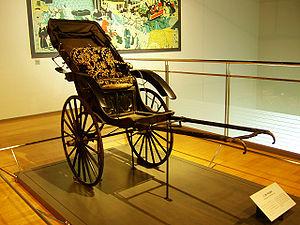
Le pousse-pousse ou poussepousse est une voiturette légère à deux roues et à une ou deux places, tirée ou poussée par un homme.